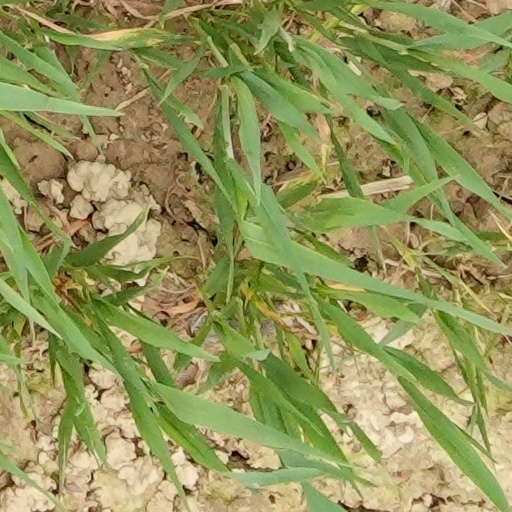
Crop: wheat